David Bauer (ice hockey)

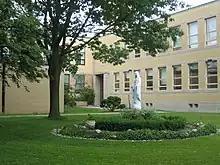
St. Michael's College School

Bauer taught at St. Michael's College School from 1953 to 1961, and sought for the education system to produce more wise leaders. The school was operated by the Basilian fathers. Their motto, "Teach me goodness, discipline and knowledge" was derived from Psalm 119. Bauer taught ethics, religion, theology and history, while coaching the hockey and football programs. In January 1957, he was named assistant principal of St. Michael's.